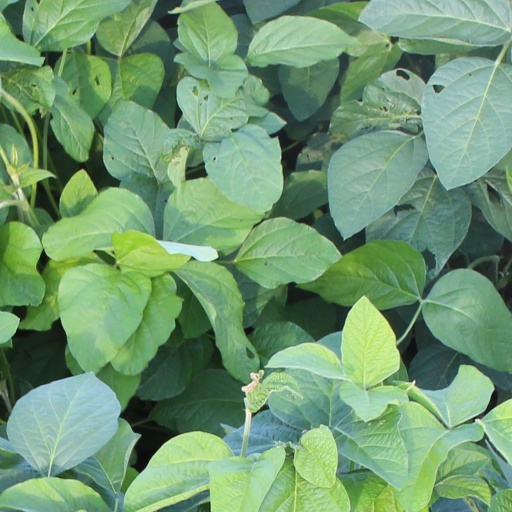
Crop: soybean